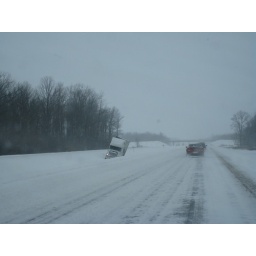
cars and trucks on the side of the road and in ditches during a blizzard